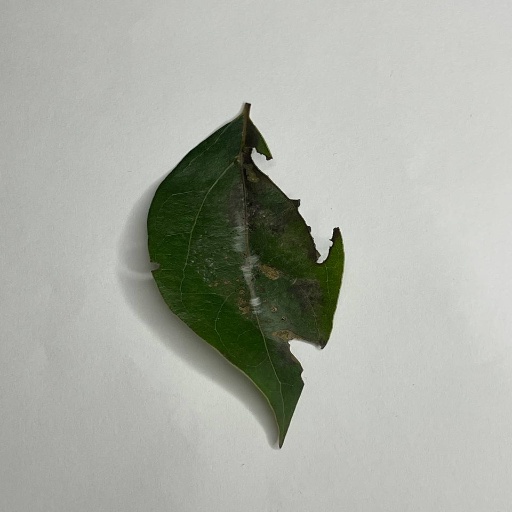
Species: Camphor
Leaf condition: Shot Hole